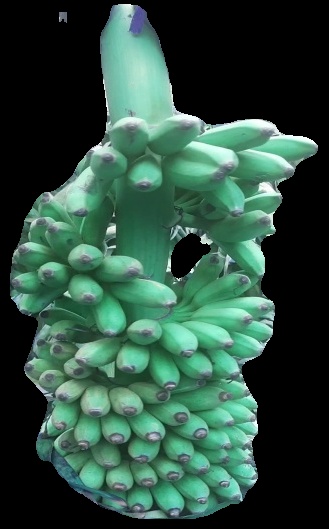
Variety: elakki-bale
Grade: grade1